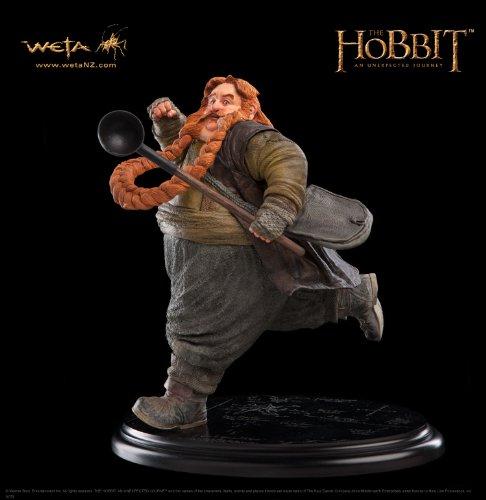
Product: Weta Workshop 870100985 Hobbit Statue Bombur 1:6 Scale 1:6
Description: Look who's here… bombur the Dwarf 1: 6 scale statue from the Hobbit: an unexpected journey.
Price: $224.40
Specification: ProductDimensions:9.1x5.9x9.2inches|ItemWeight:5.62pounds|ShippingWeight:5.62pounds(Viewshippingratesandpolicies)|ASIN:B00DDABRD8|Itemmodelnumber:870100985|Manufacturerrecommendedage:14yearsandup